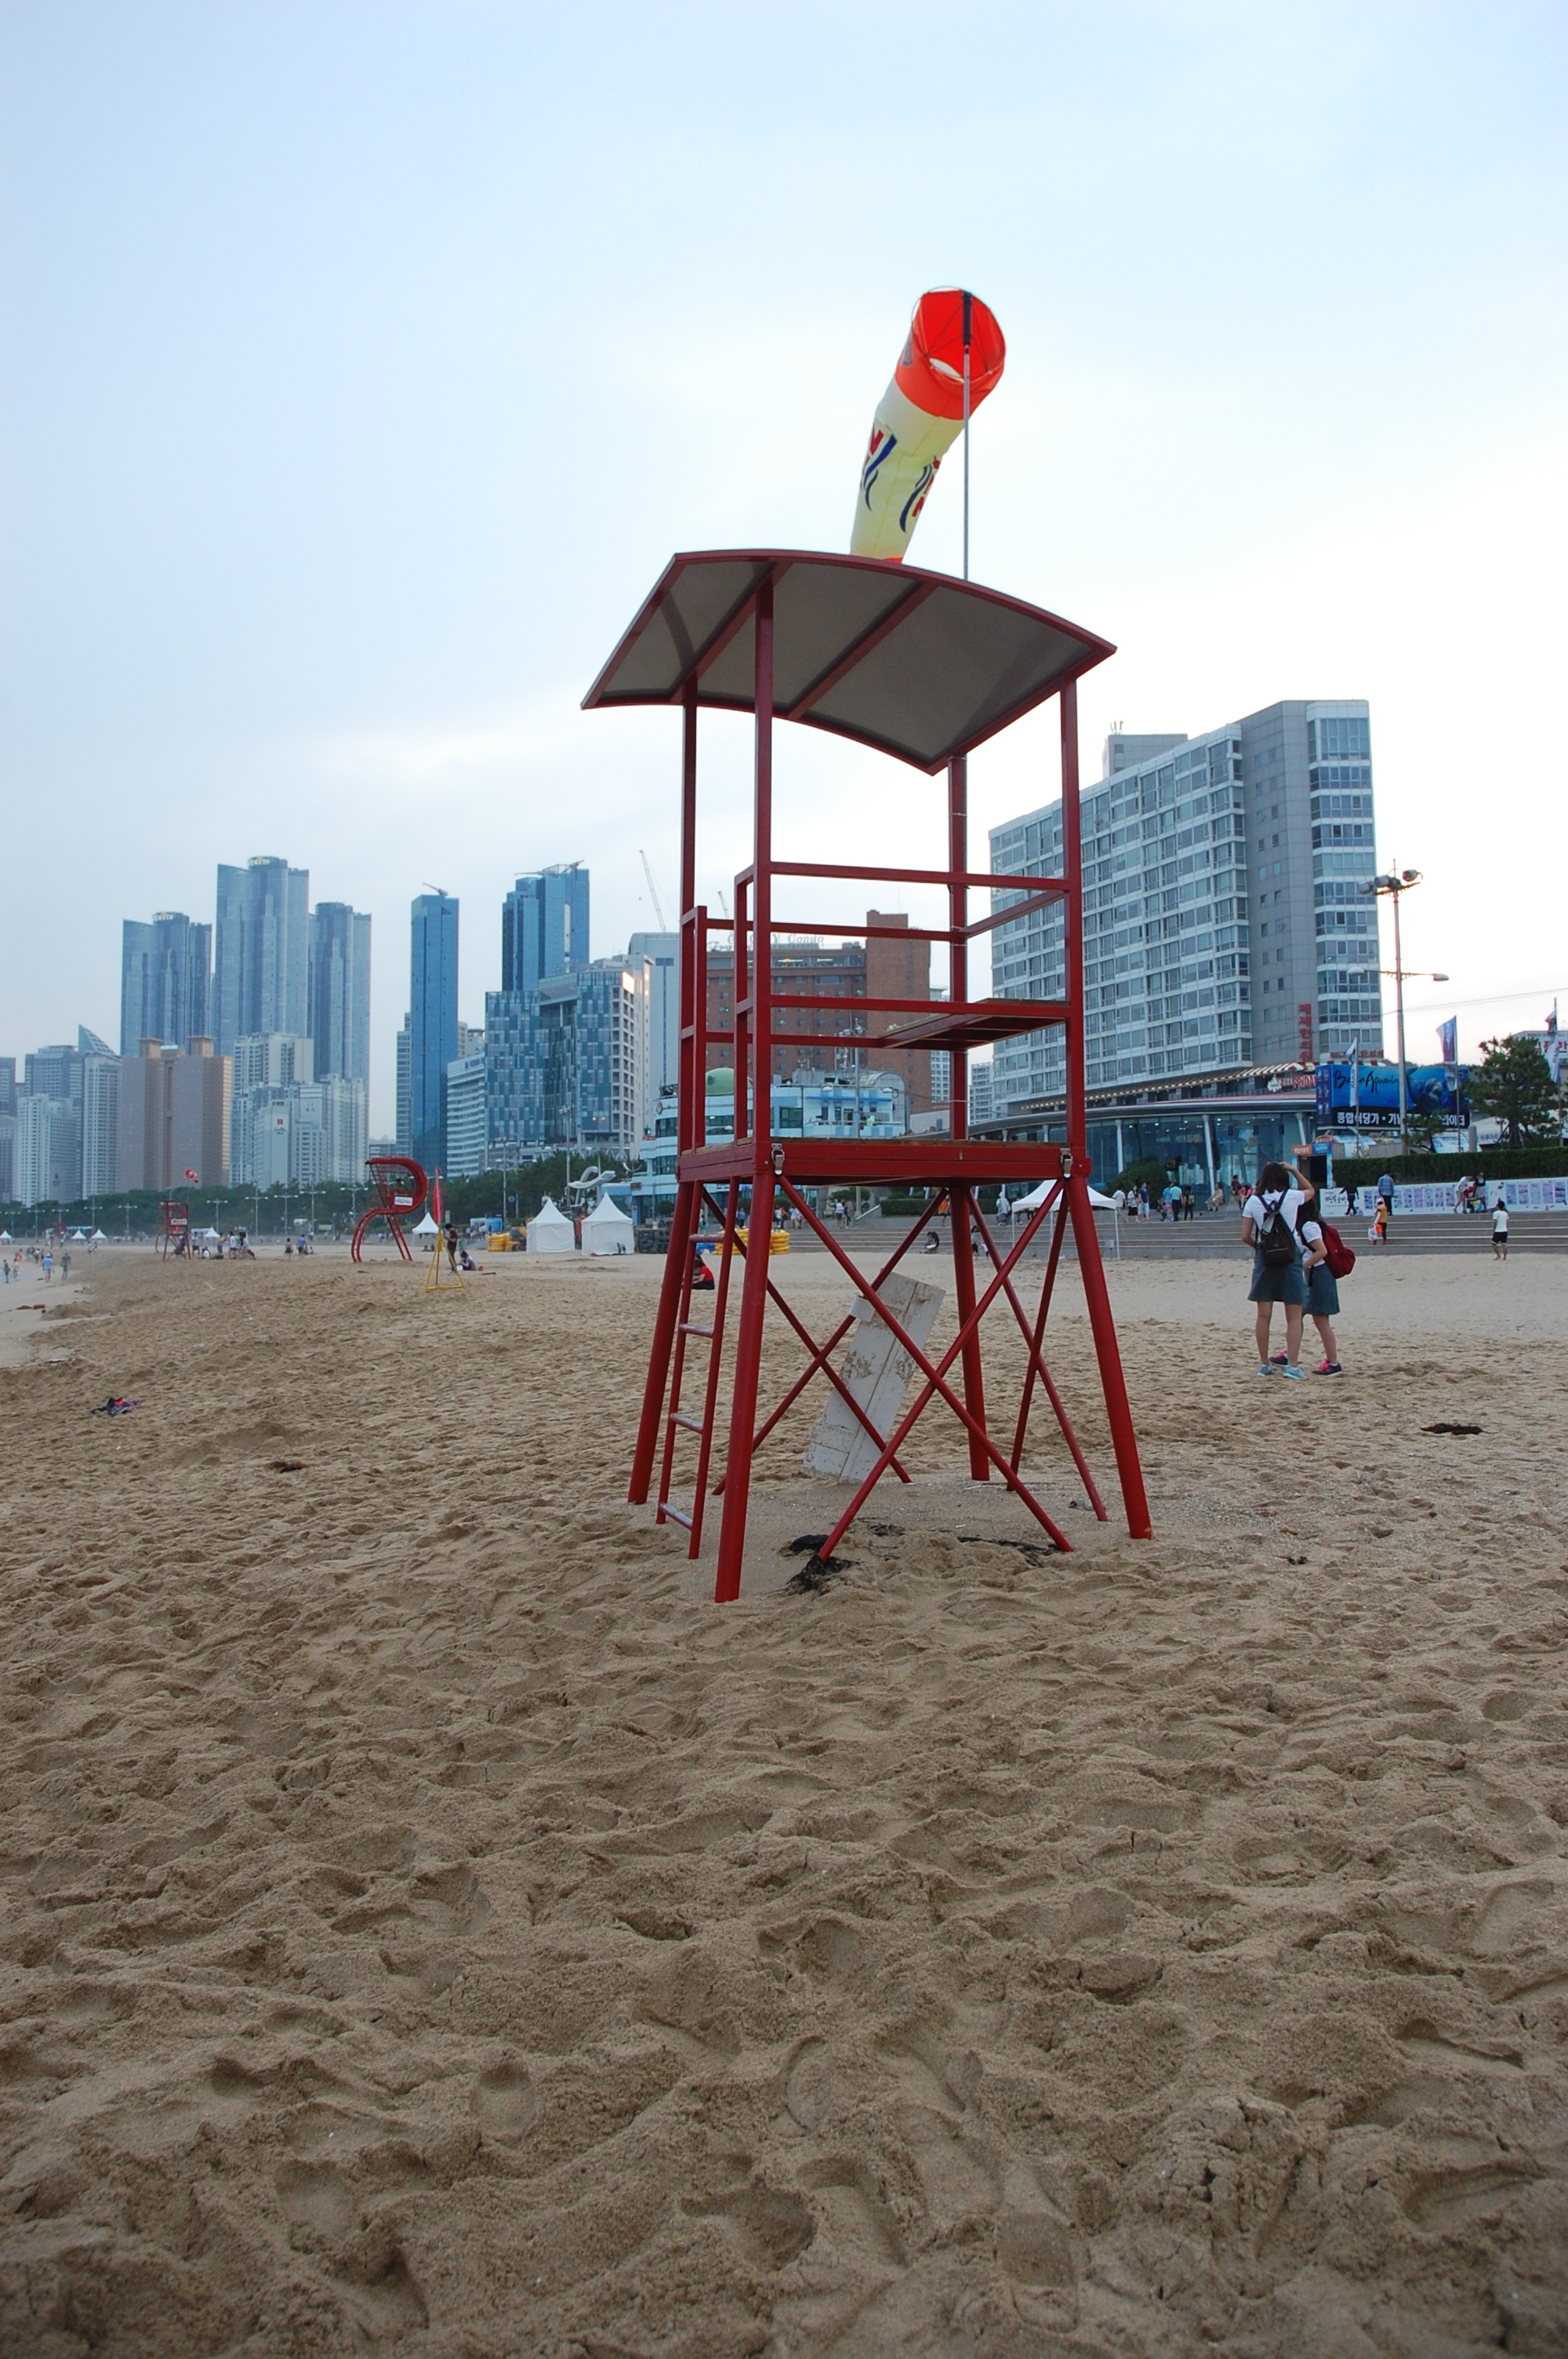
beach, sea, sand, play, city, tower, public space, playground, mirador, sandy beach, busan, beautiful beaches, rescuer, human settlement, outdoor play equipment